Šarruma

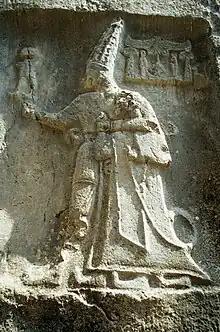
A relief from chamber B of the Yazılıkaya sanctuary, depicting Šarruma and the Hittite king Tudḫaliya IV.

Šarruma, also romanized as Šarrumma or Sharruma, was a Hurrian god. He could be depicted in both anthropomorphic form, sometimes riding on the back of a leopard, and in the theriomorphic form as a bull. His character is not fully understood, though it is known that he could function as a mountain god. He was regarded as a son of Ḫepat and Teshub. He was also linked to various moon deities. Additionally, the only mythological text he appears in addresses him as a messenger ("sukkalu") of Kumarbi. He was worshiped by Hurrians in southeastern Anatolia and northern Syria, for example in Kummanni and Lawazantiya in Kizzuwatna. From this kingdom he was introduced to the Hittite pantheon as well. Hittite influence in turn resulted in his introduction to cities such as Aleppo, Emar and Ugarit. He was also venerated in Luwian religion in the first millennium BCE, with theophoric names invoking him attested from as late as the Hellenistic period in Cilicia and Lycia.